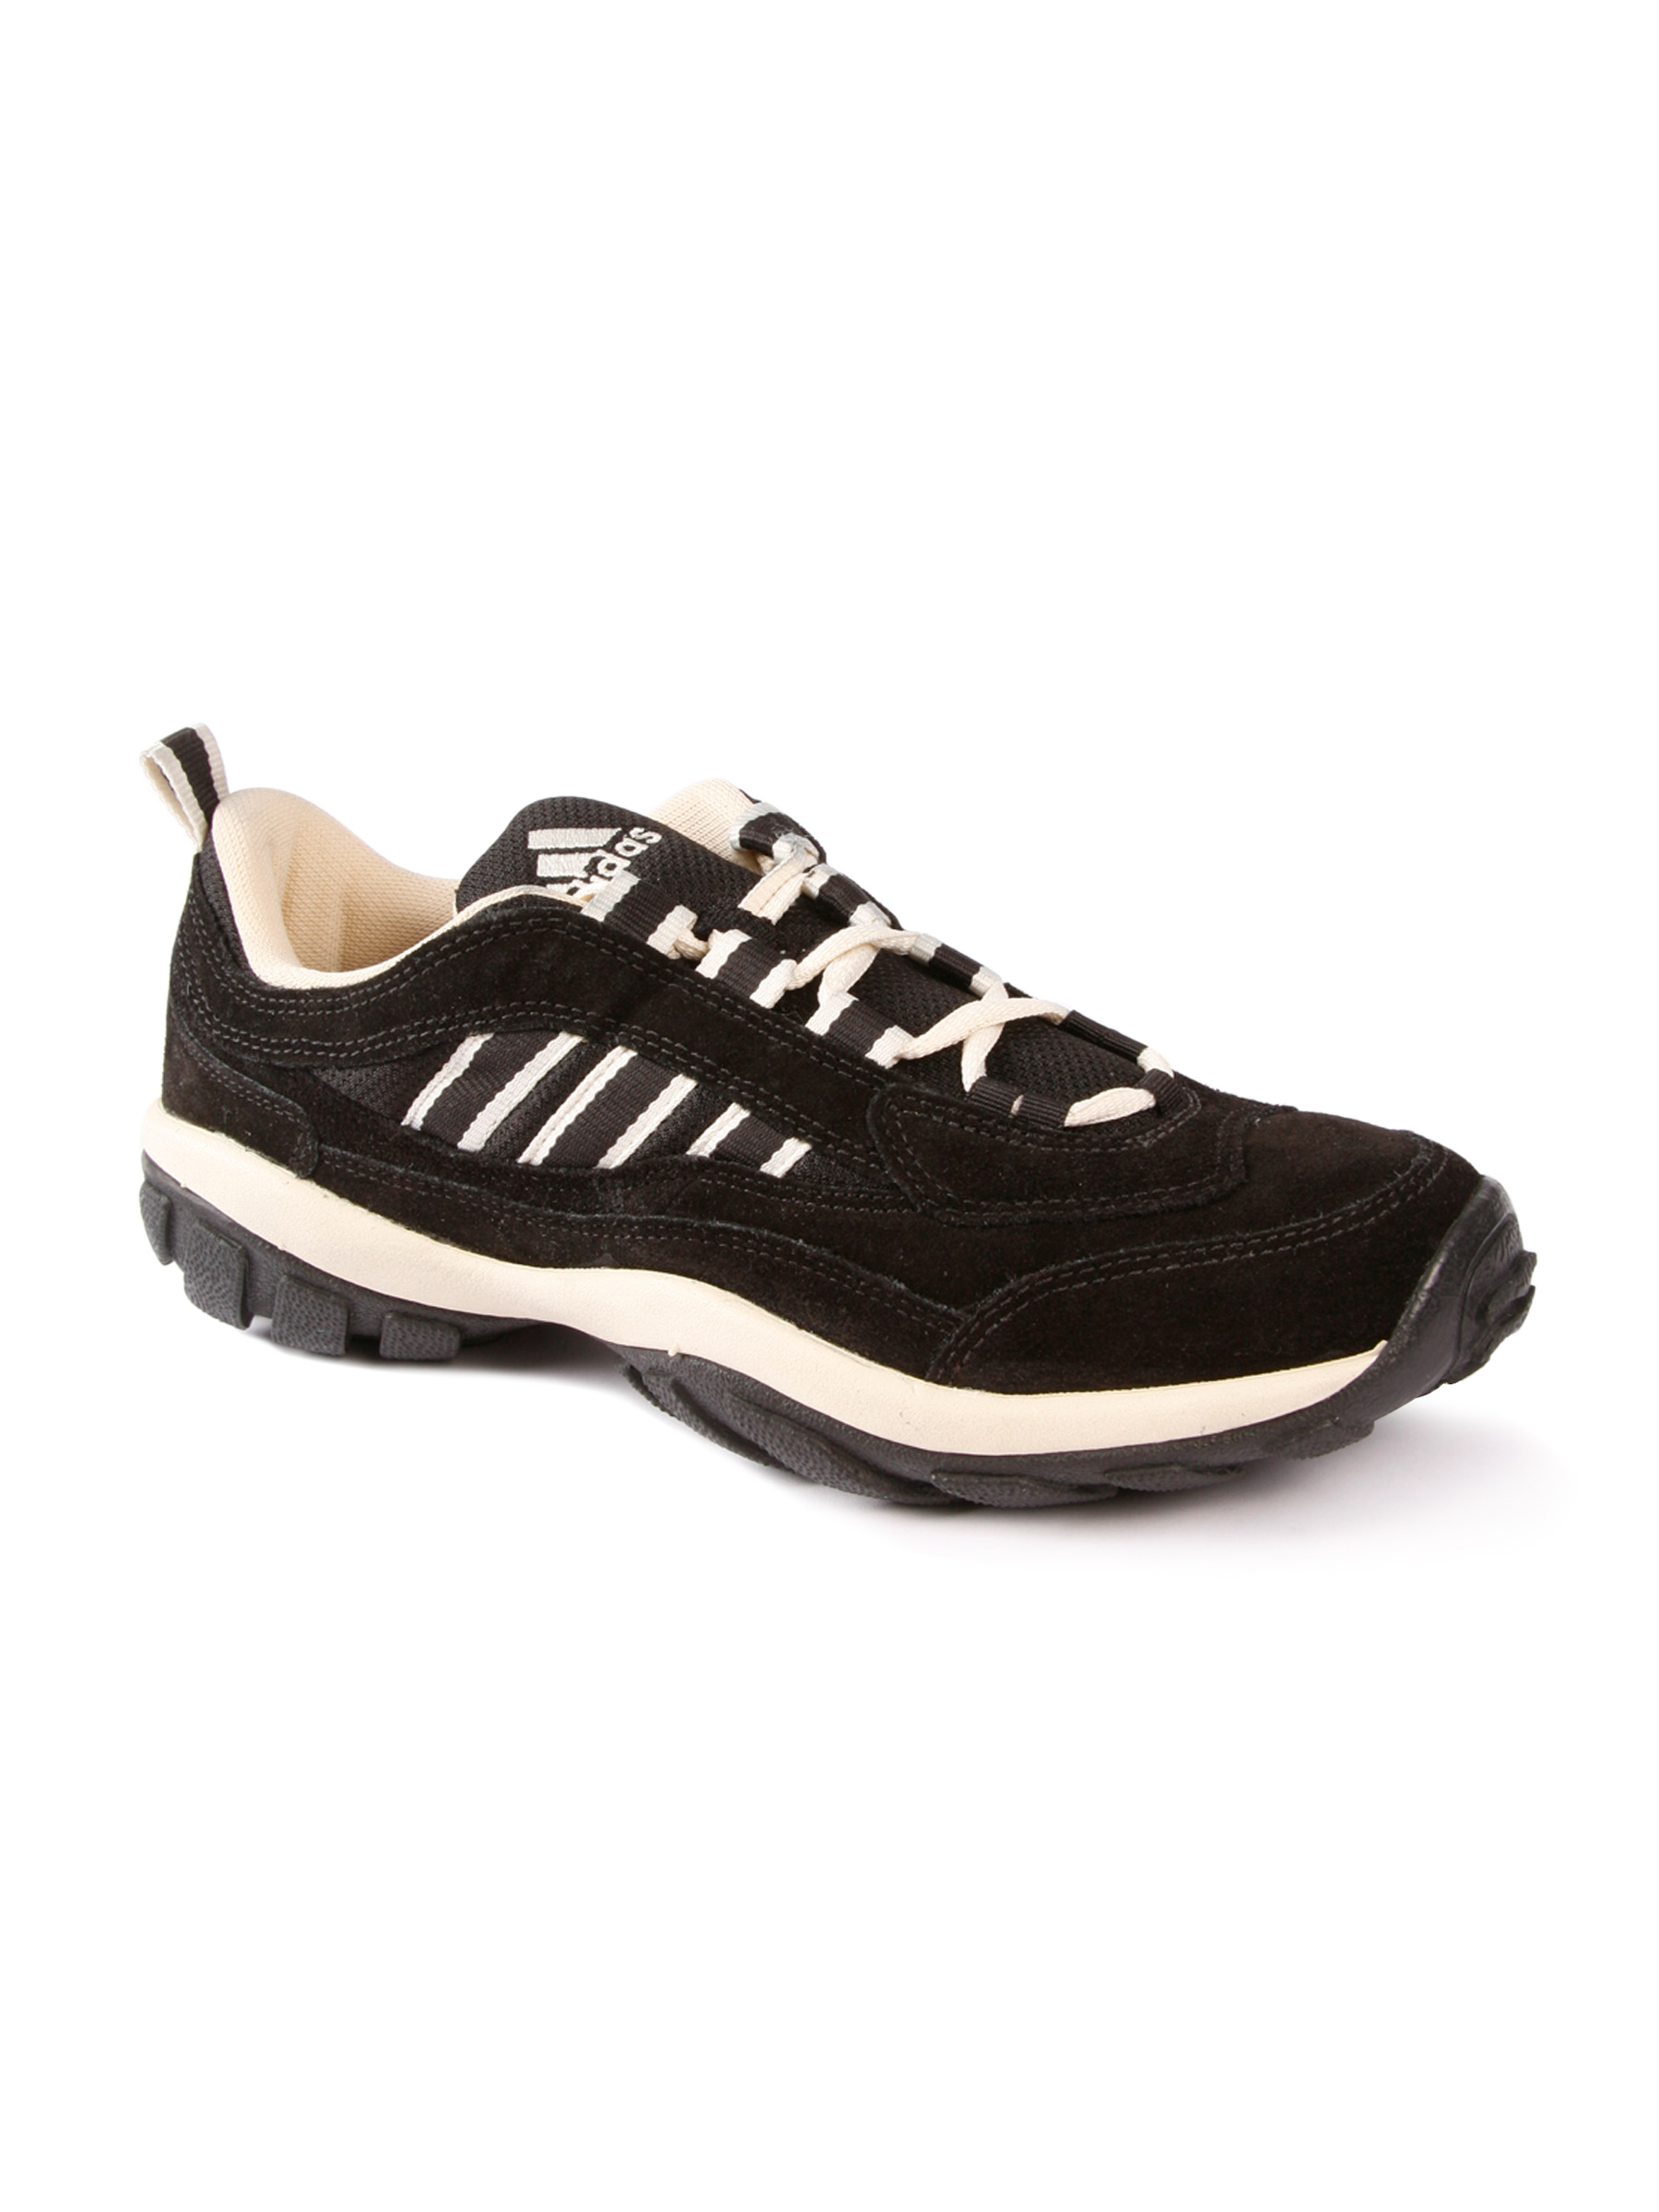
ADIDAS Men Agora Lea Black Sports Shoes
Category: Footwear / Shoes / Sports Shoes
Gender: Men
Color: Black
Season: Fall 2011
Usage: Sports